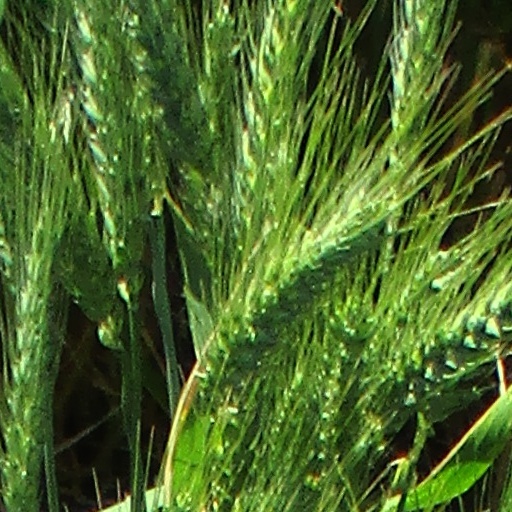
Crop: wheat